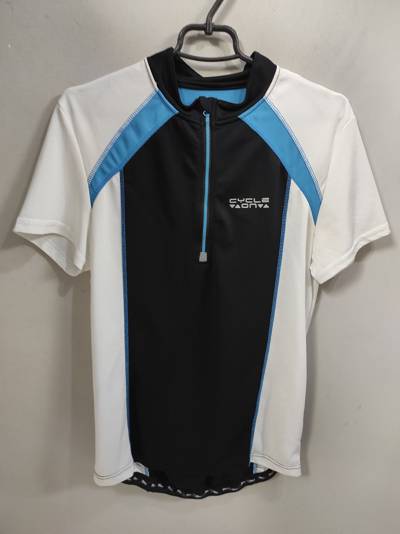
Waste category: clothes